Inside Out 2

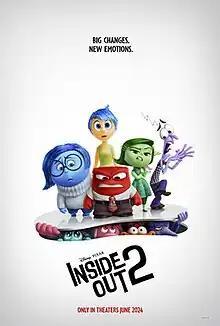
Theatrical release poster

Inside Out 2 is a 2024 American animated coming-of-age film produced by Pixar Animation Studios for Walt Disney Pictures. The sequel to "Inside Out" (2015), it was directed by Kelsey Mann in his feature film directorial debut and was produced by Mark Nielsen, from a screenplay written by Meg LeFauve and Dave Holstein, and a story conceived by Mann and LeFauve. Amy Poehler, Phyllis Smith, Lewis Black, Diane Lane, and Kyle MacLachlan reprise their roles from the first film, with Maya Hawke, Kensington Tallman (replacing Kaitlyn Dias for the first film), Liza Lapira (replacing Mindy Kaling for the first film), Tony Hale (replacing Bill Hader for the first film), Ayo Edebiri, Lilimar, Grace Lu, Sumayyah Nuriddin-Green, Adèle Exarchopoulos, and Paul Walter Hauser joining the cast. The film follows Riley’s emotions unexpectedly joined by new emotions, eager to take control of her mind.